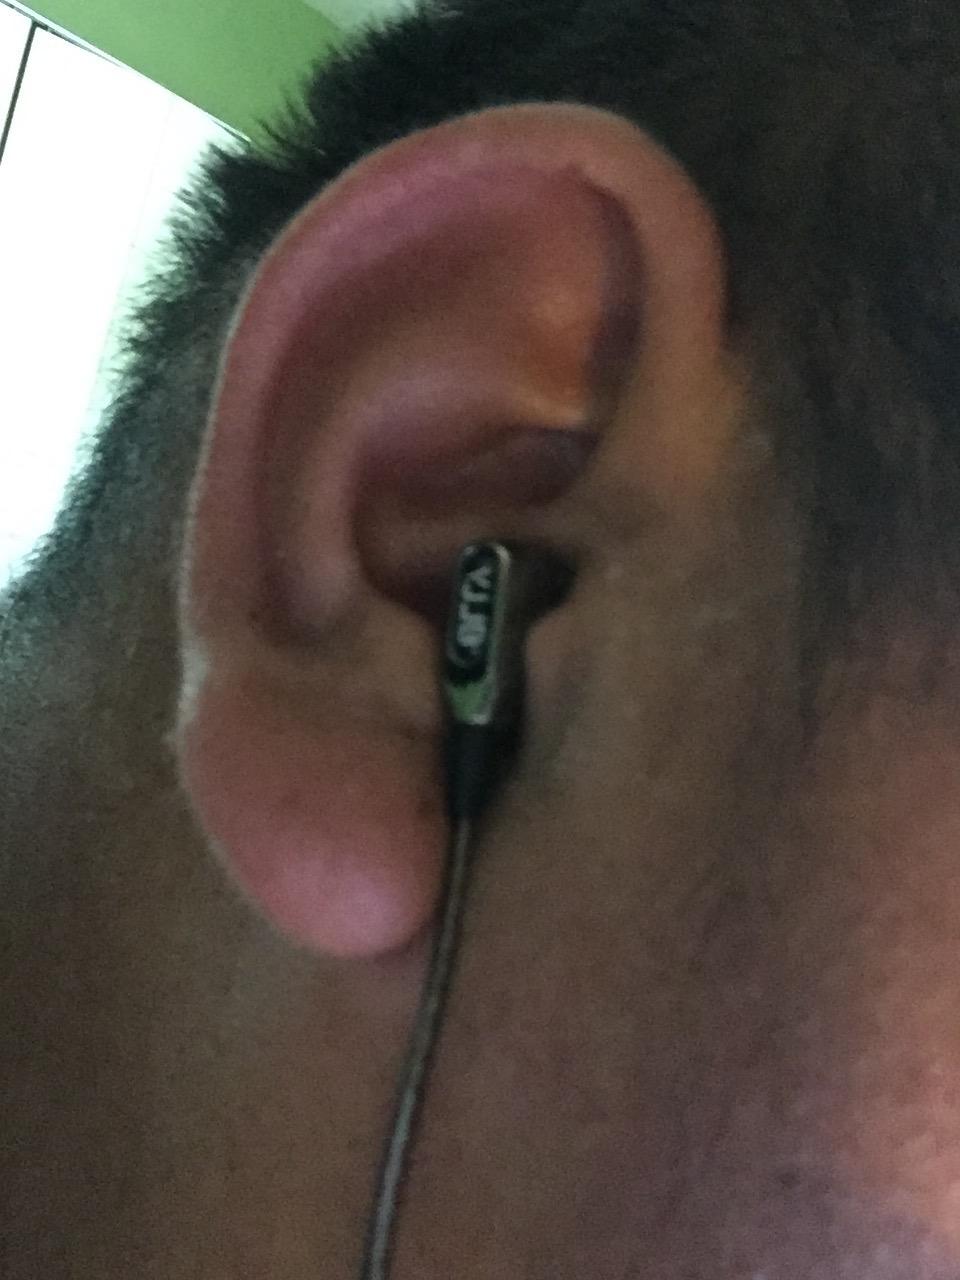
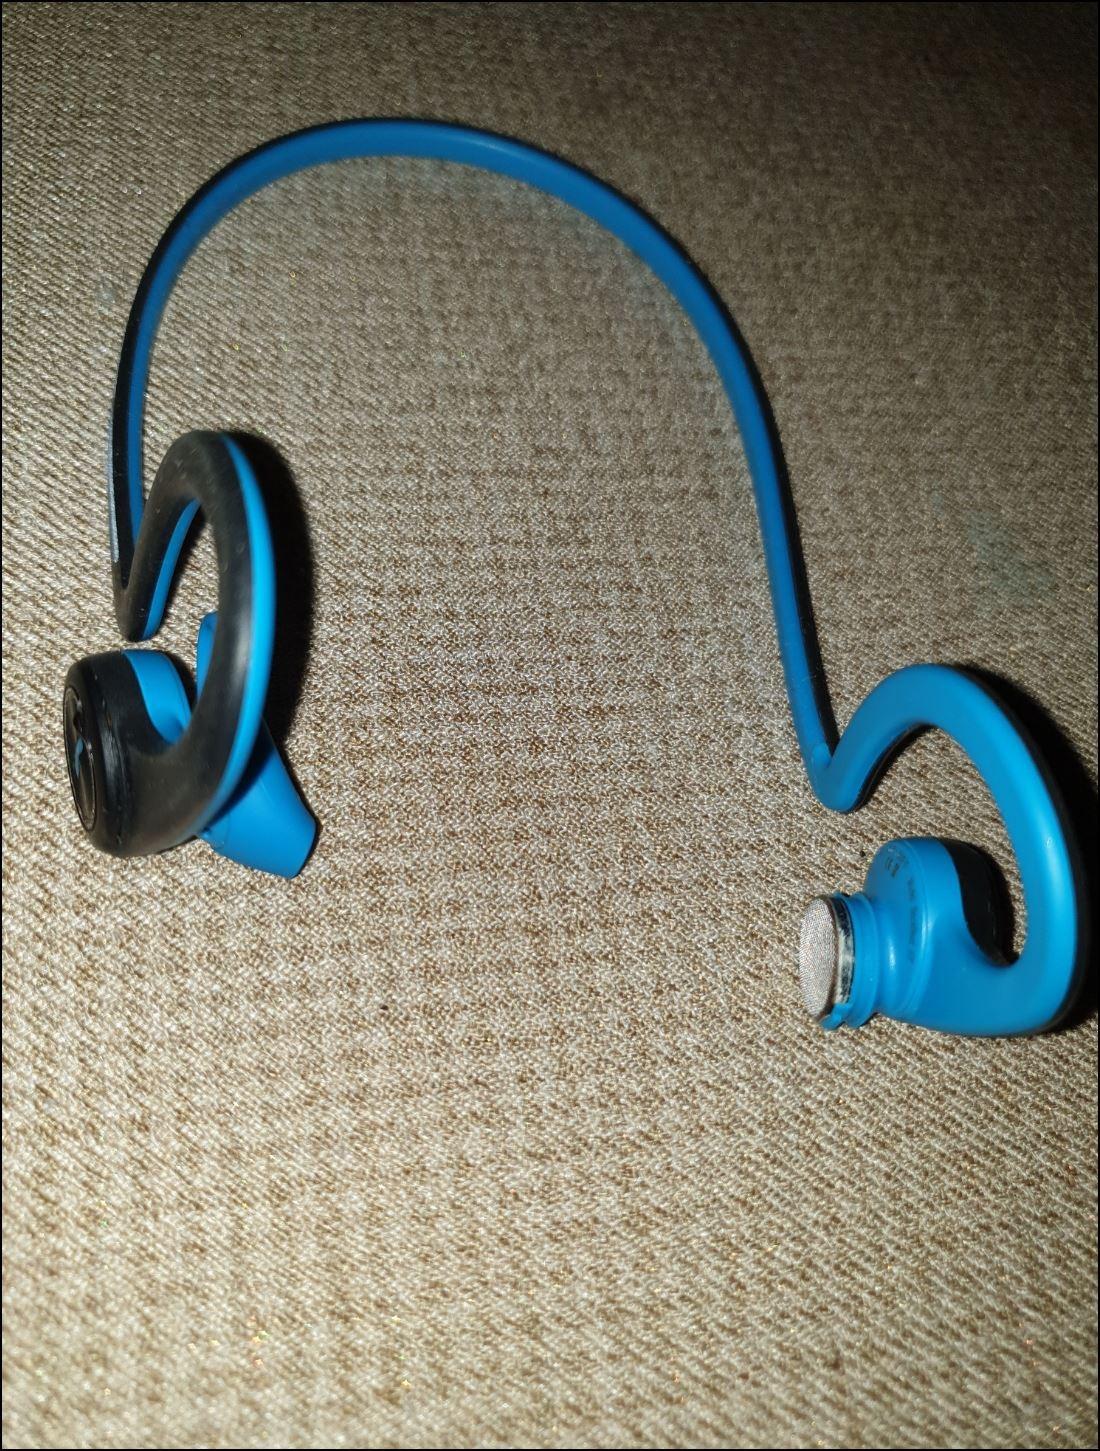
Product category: headphones
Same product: no